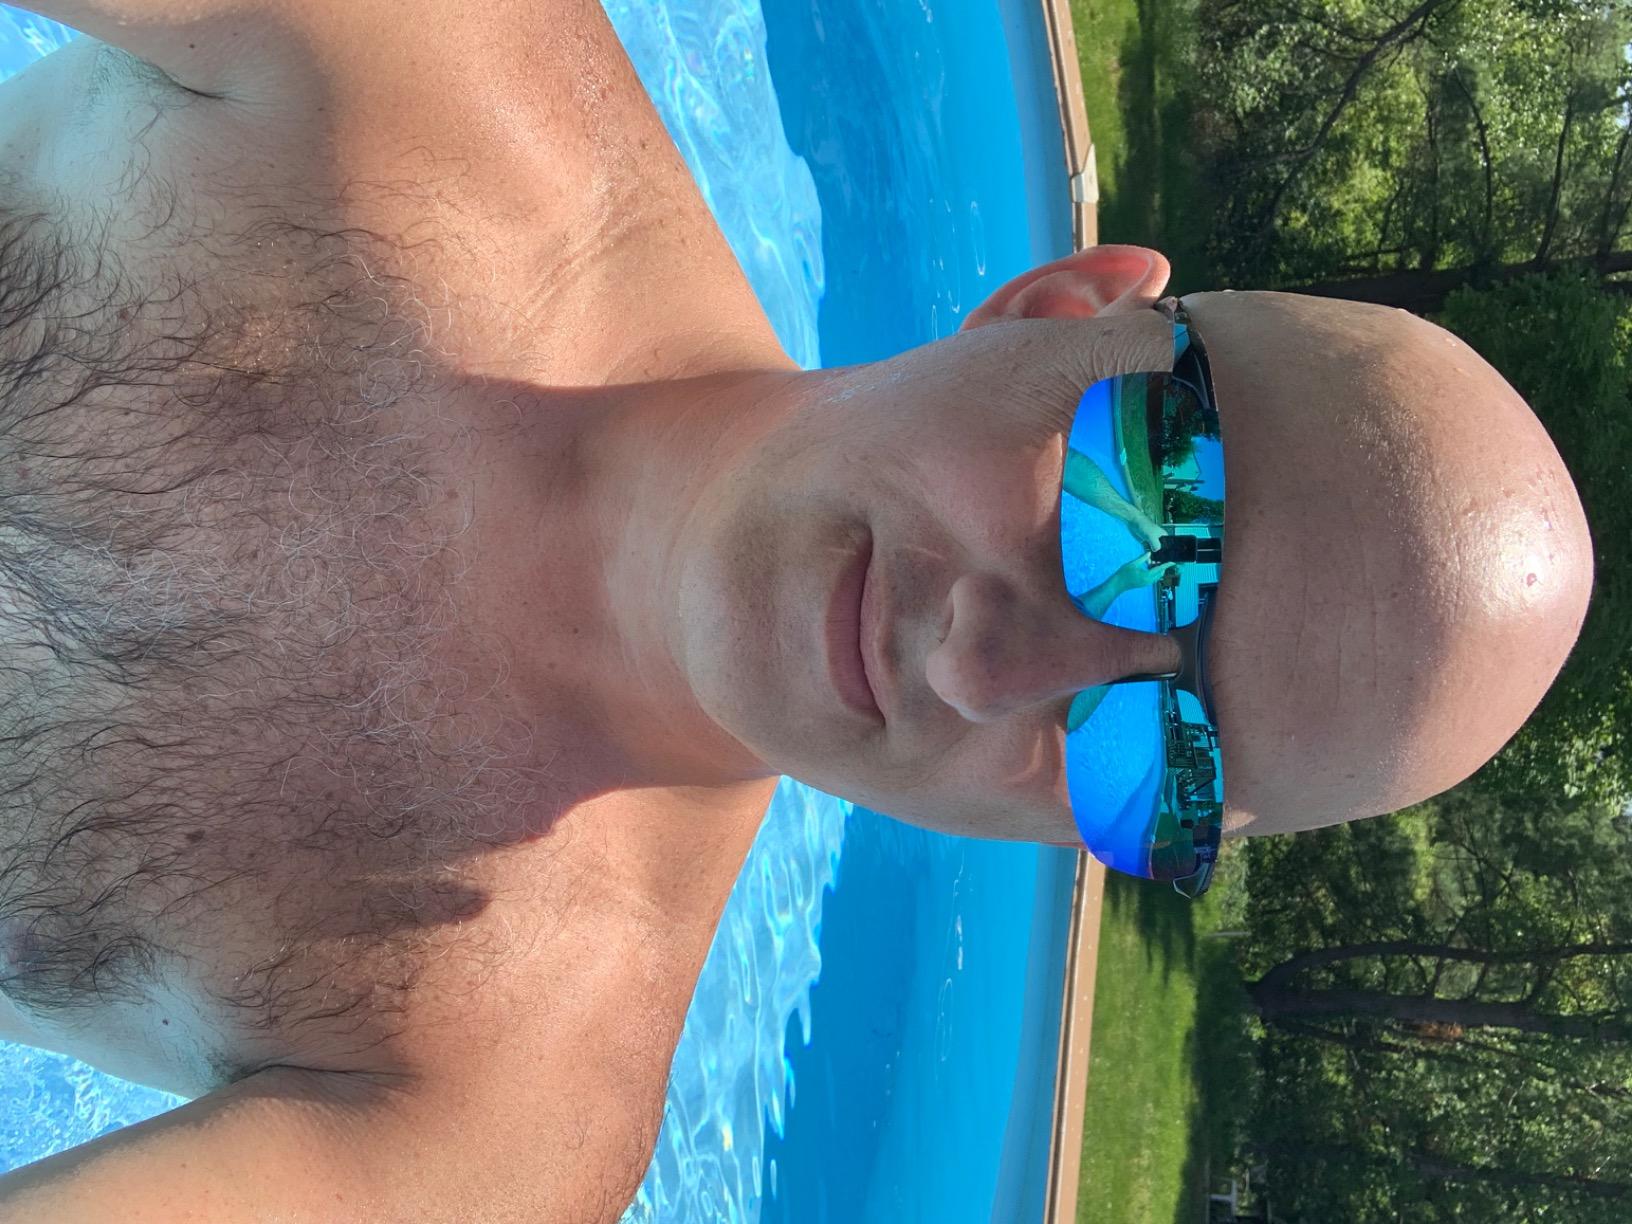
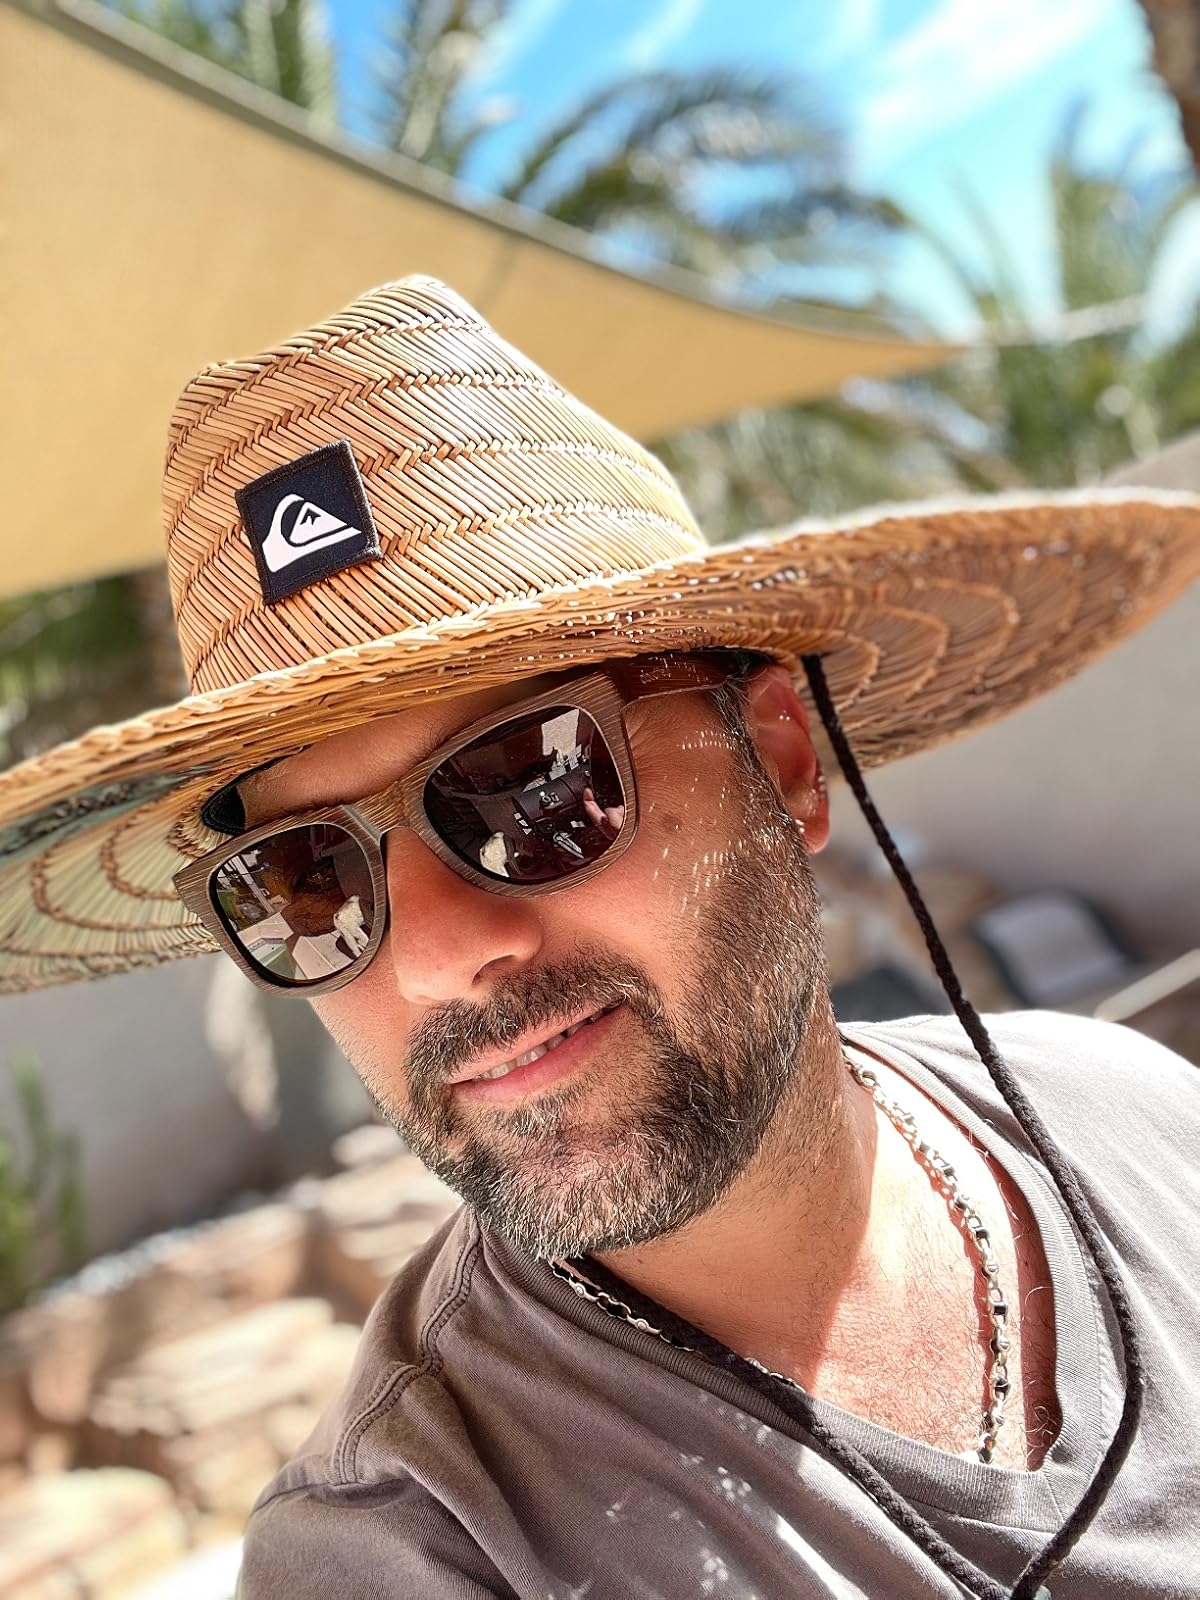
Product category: accessories_sunglasses
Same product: no